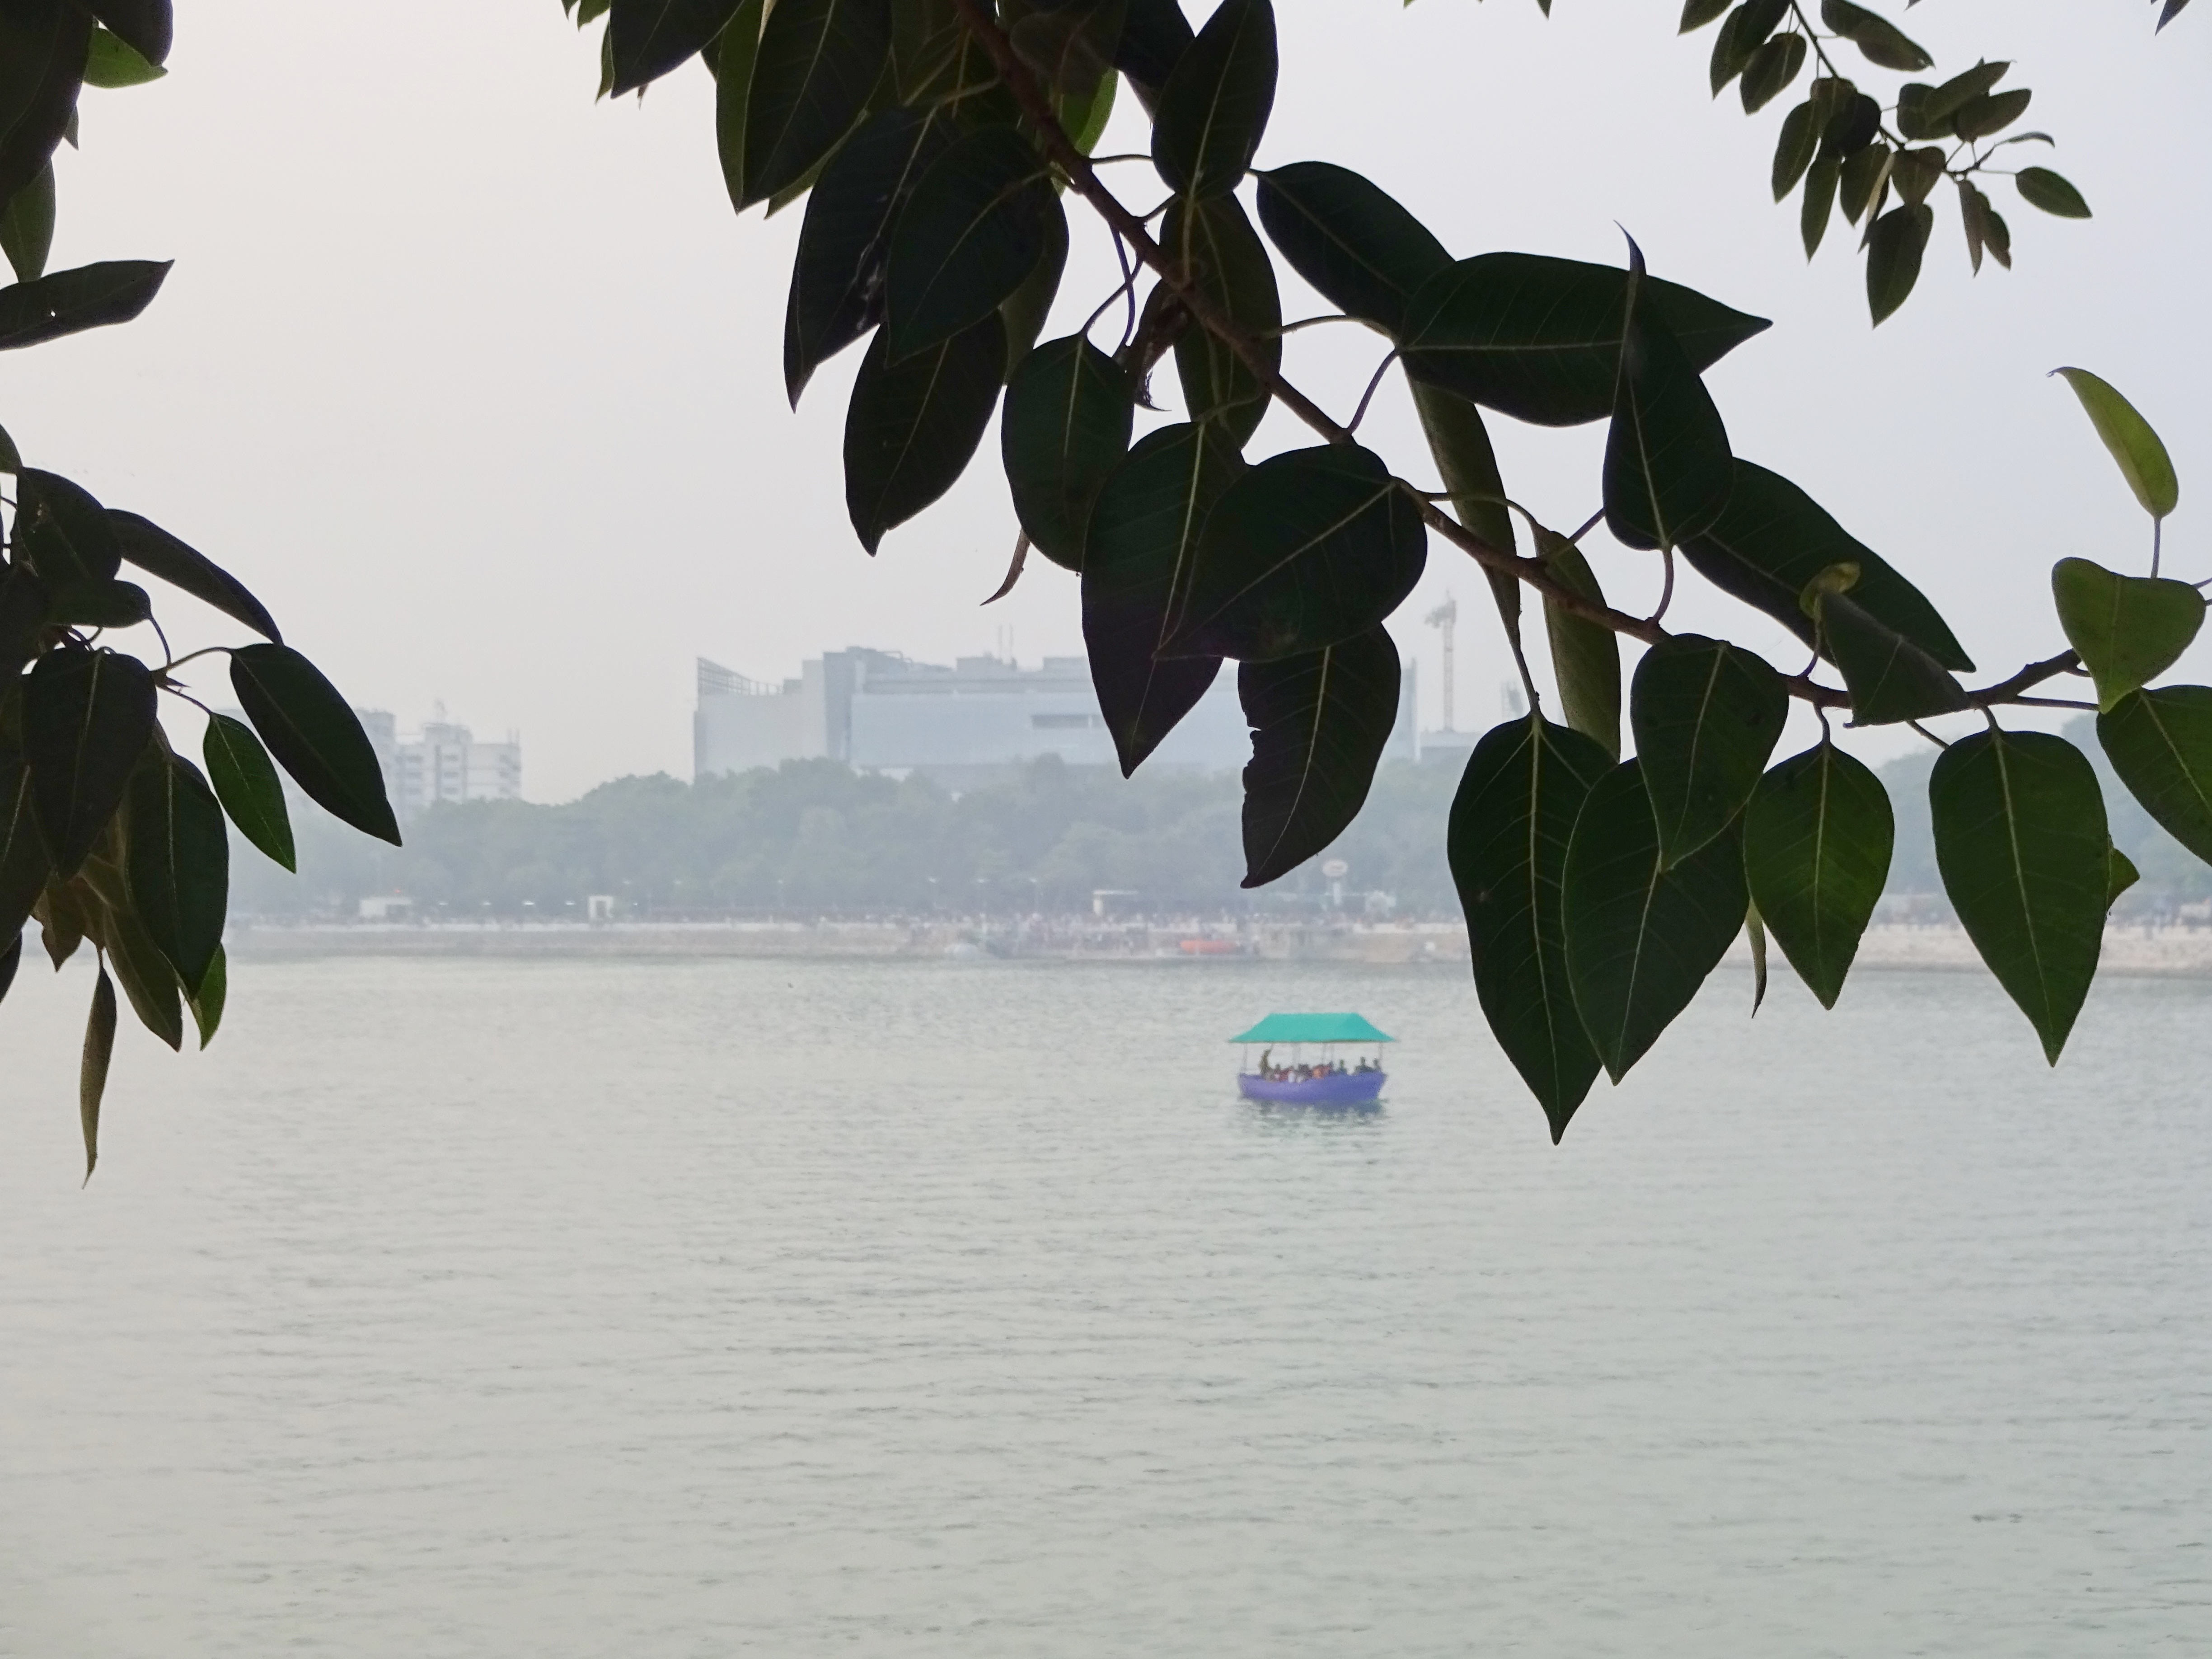
tree, nature, branch, bird, plant, leaf, flower, jungle, botany, flora, fauna, arecales